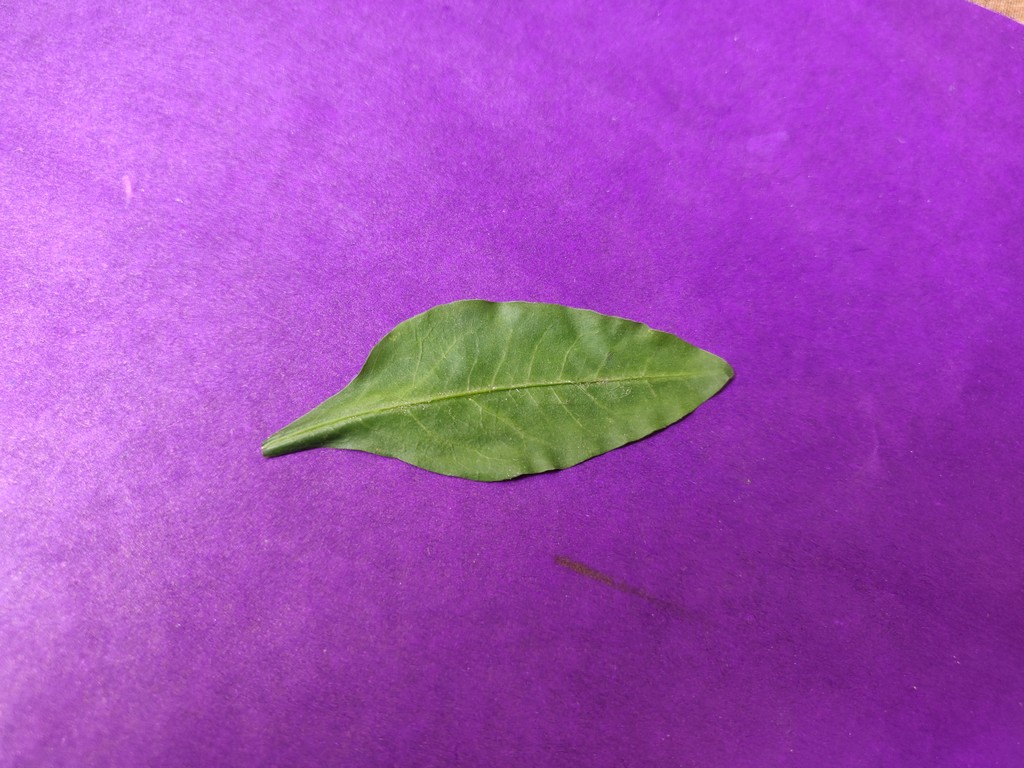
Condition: Healthy
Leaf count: single
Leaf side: front